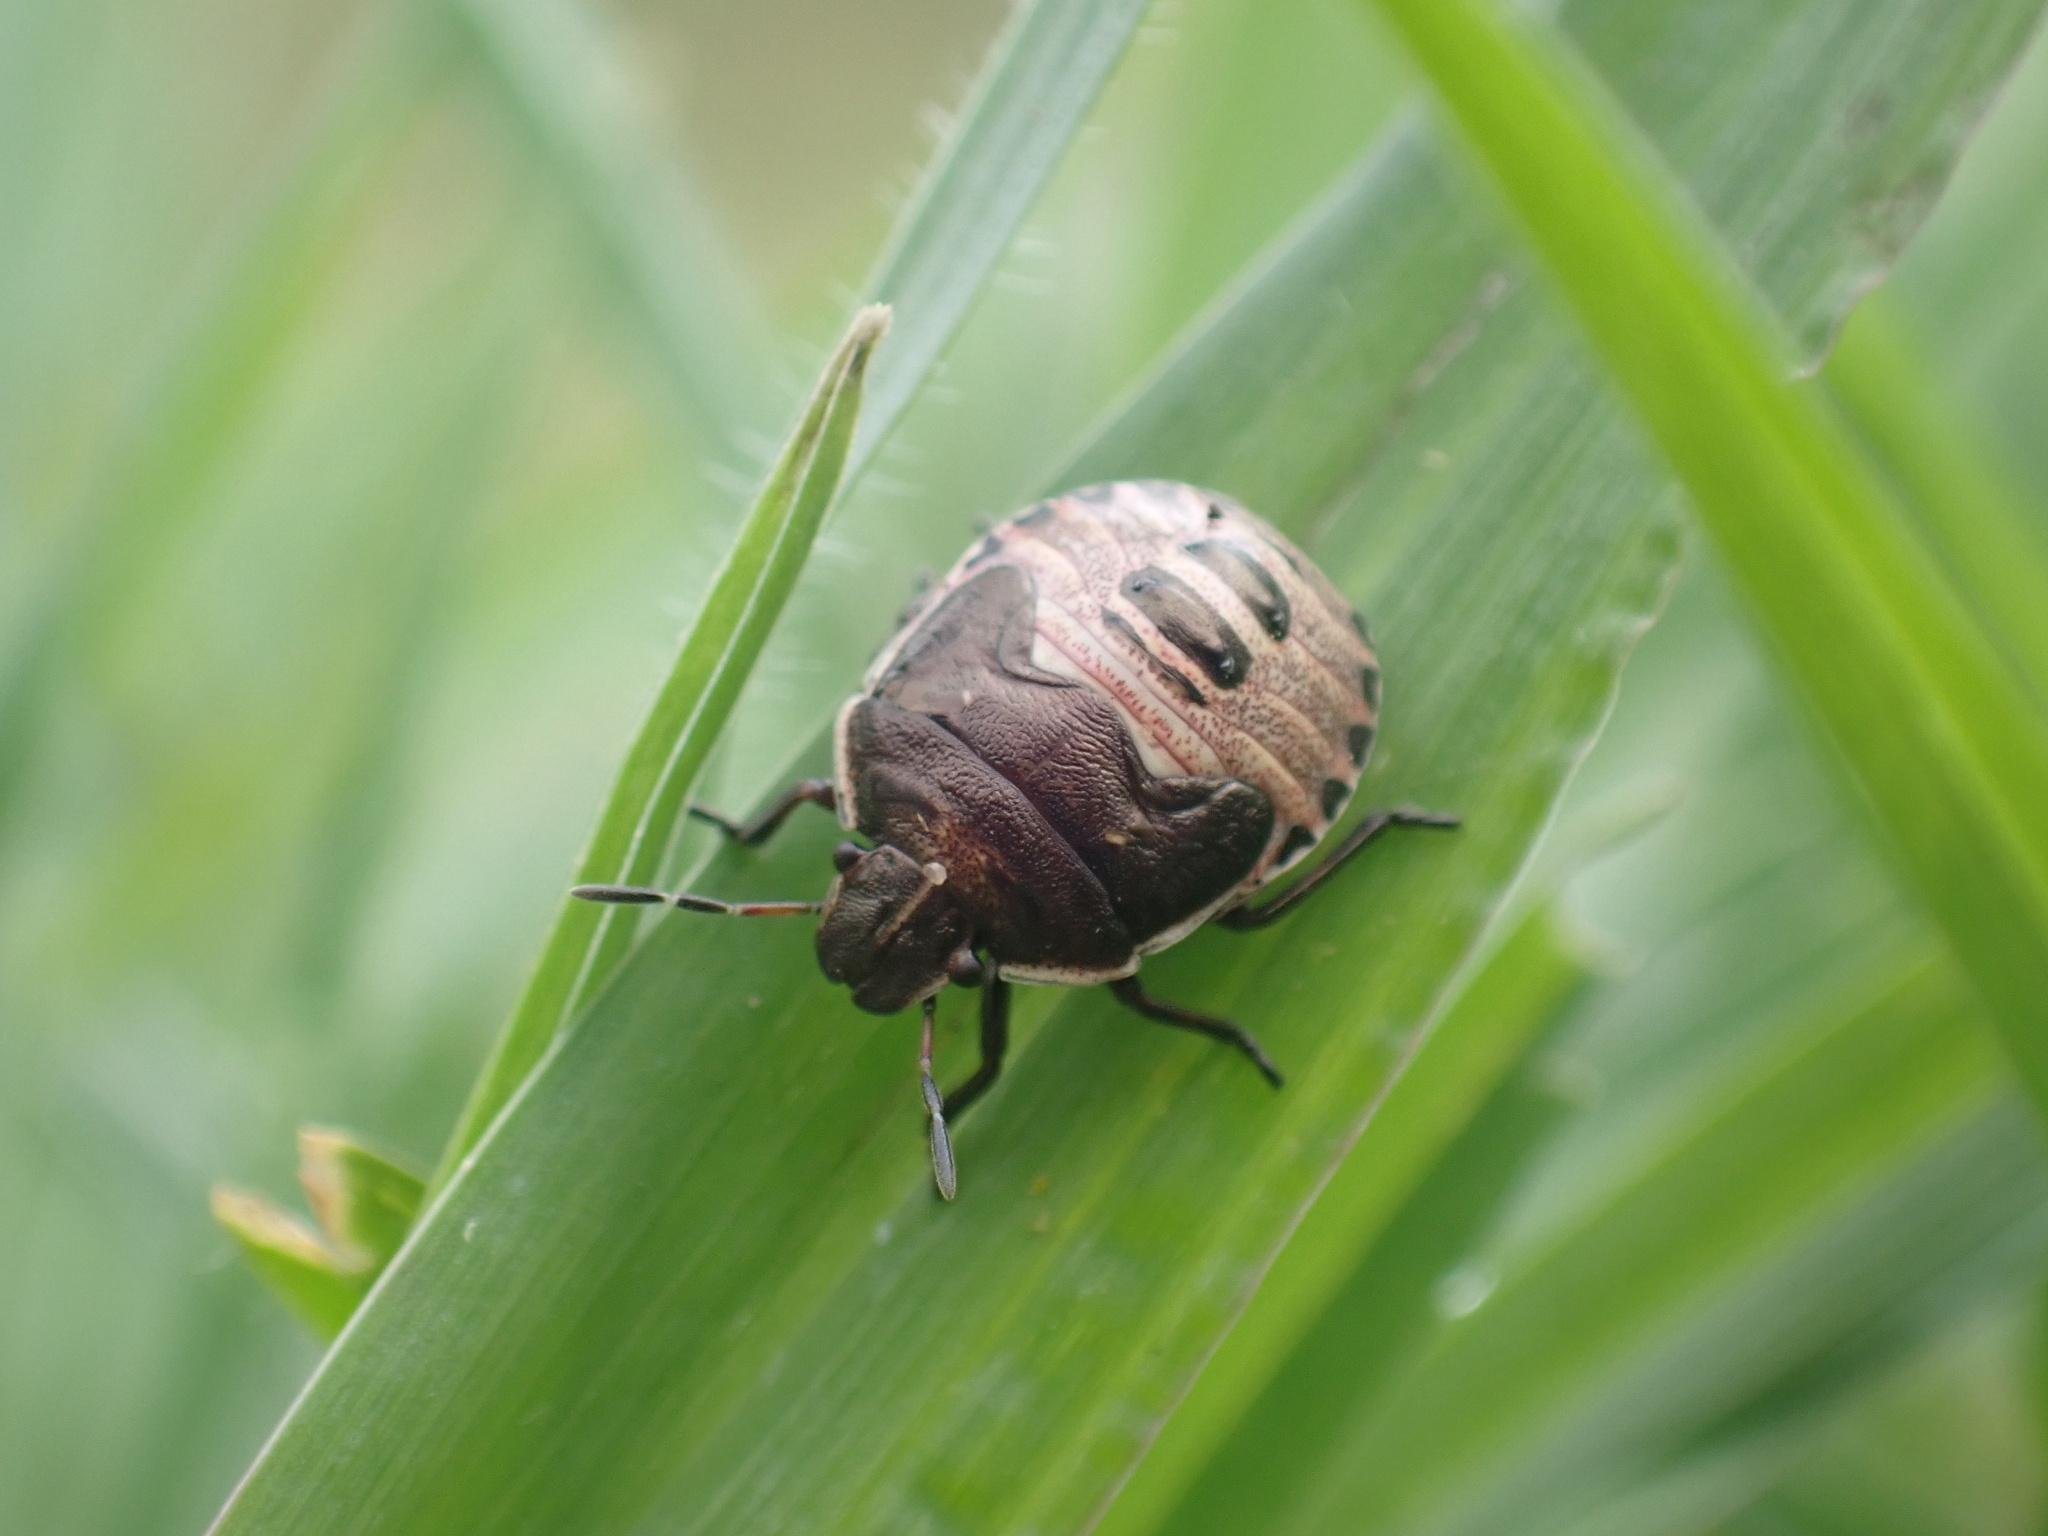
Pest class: stink_bug